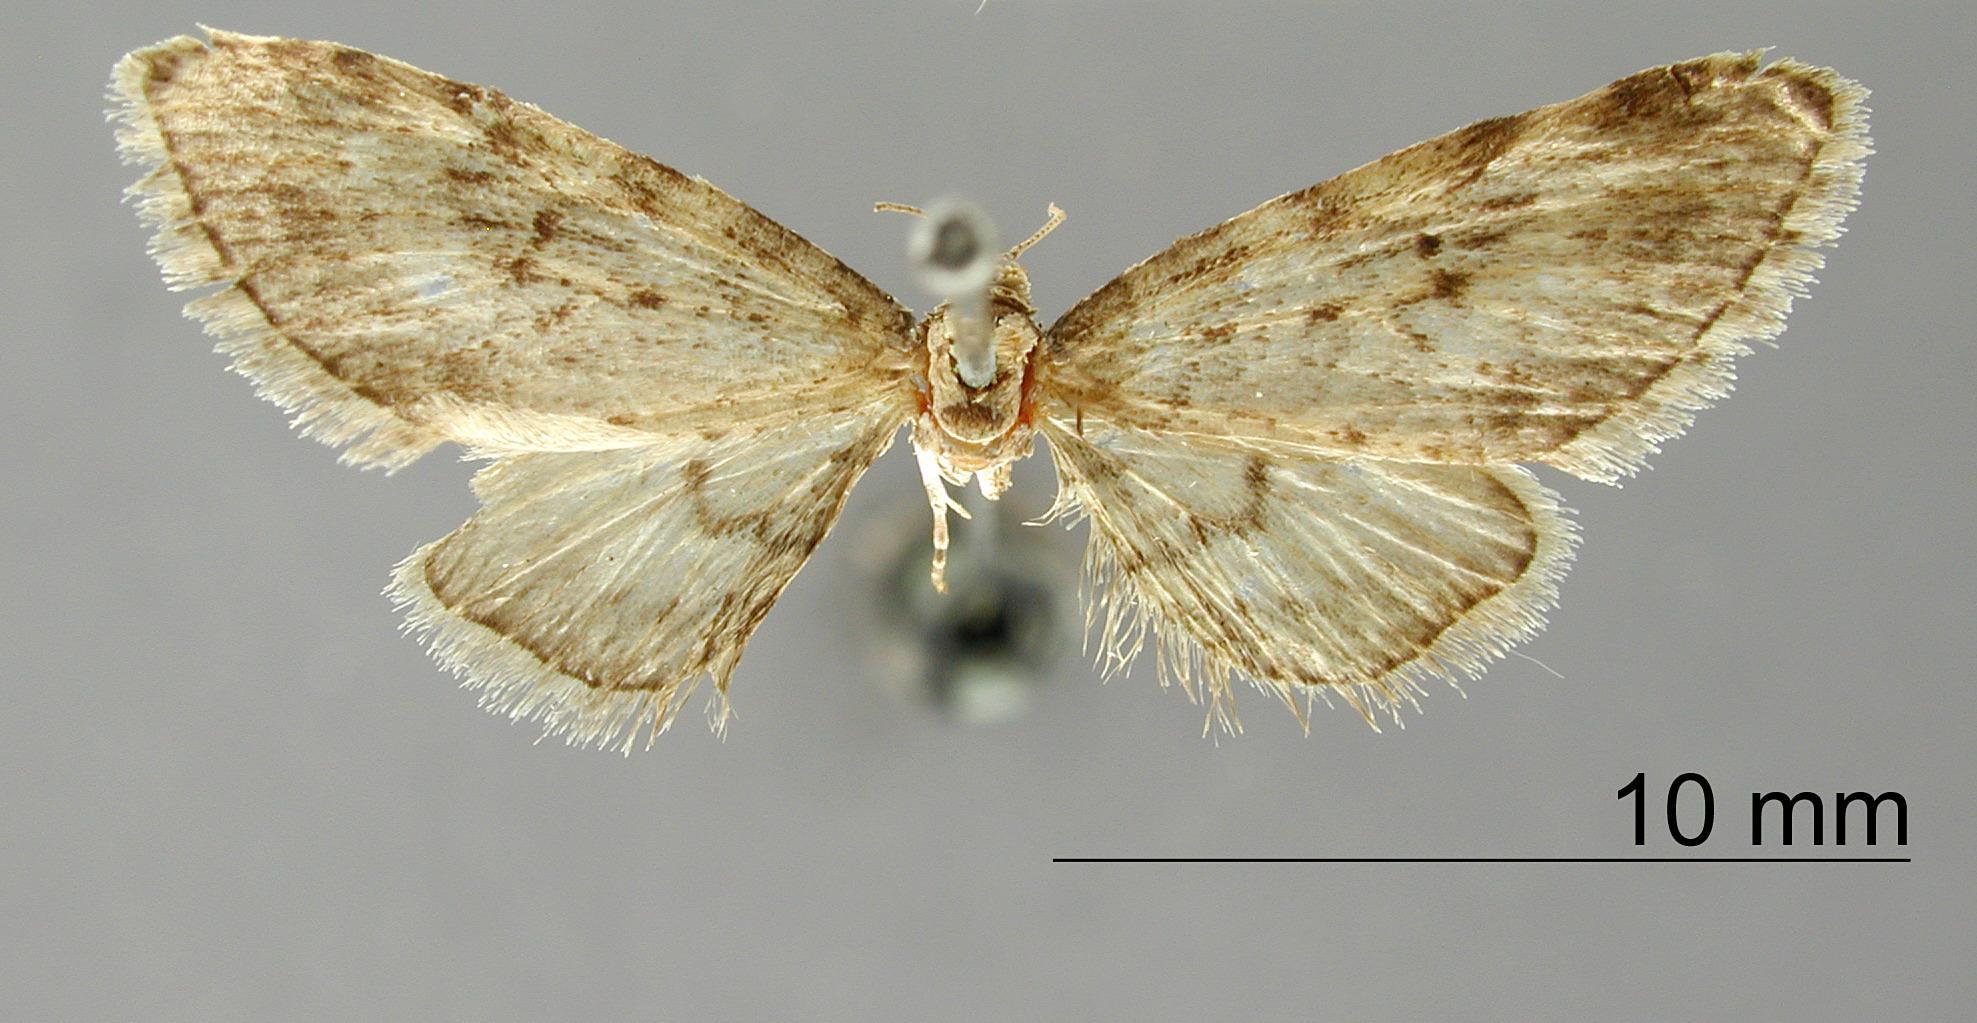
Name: Eupithecia montana
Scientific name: Eupithecia montana Schaus, 1913
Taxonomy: Animalia, Arthropoda, Insecta, Lepidoptera, Geometridae, Larentiinae
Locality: Mount Poas, San Jose, Costa Rica